Steve Buscemi

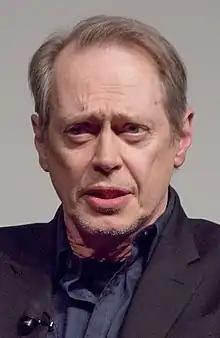
Buscemi in 2018

Steven Vincent Buscemi (born December 13, 1957) is an American actor. He is known for his work as an acclaimed character actor. Multiple film critics and media outlets have cited Buscemi as one of the best actors never to have received an Academy Award nomination. His early credits consist of major roles in independent film productions such as "Parting Glances" (1986), "Mystery Train" (1989), "In the Soup" (1992), and his breakthrough role as Mr. Pink in Quentin Tarantino's "Reservoir Dogs" (1992).